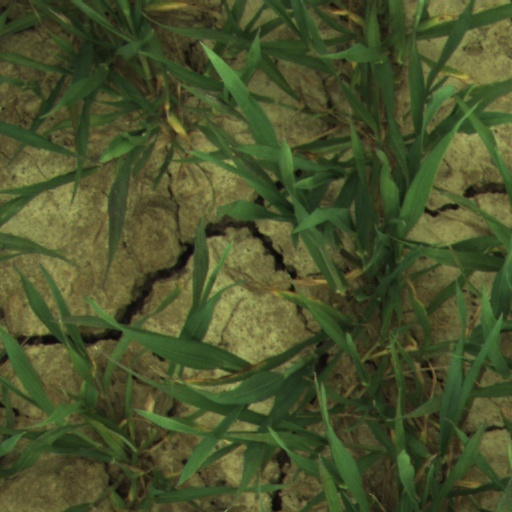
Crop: wheat